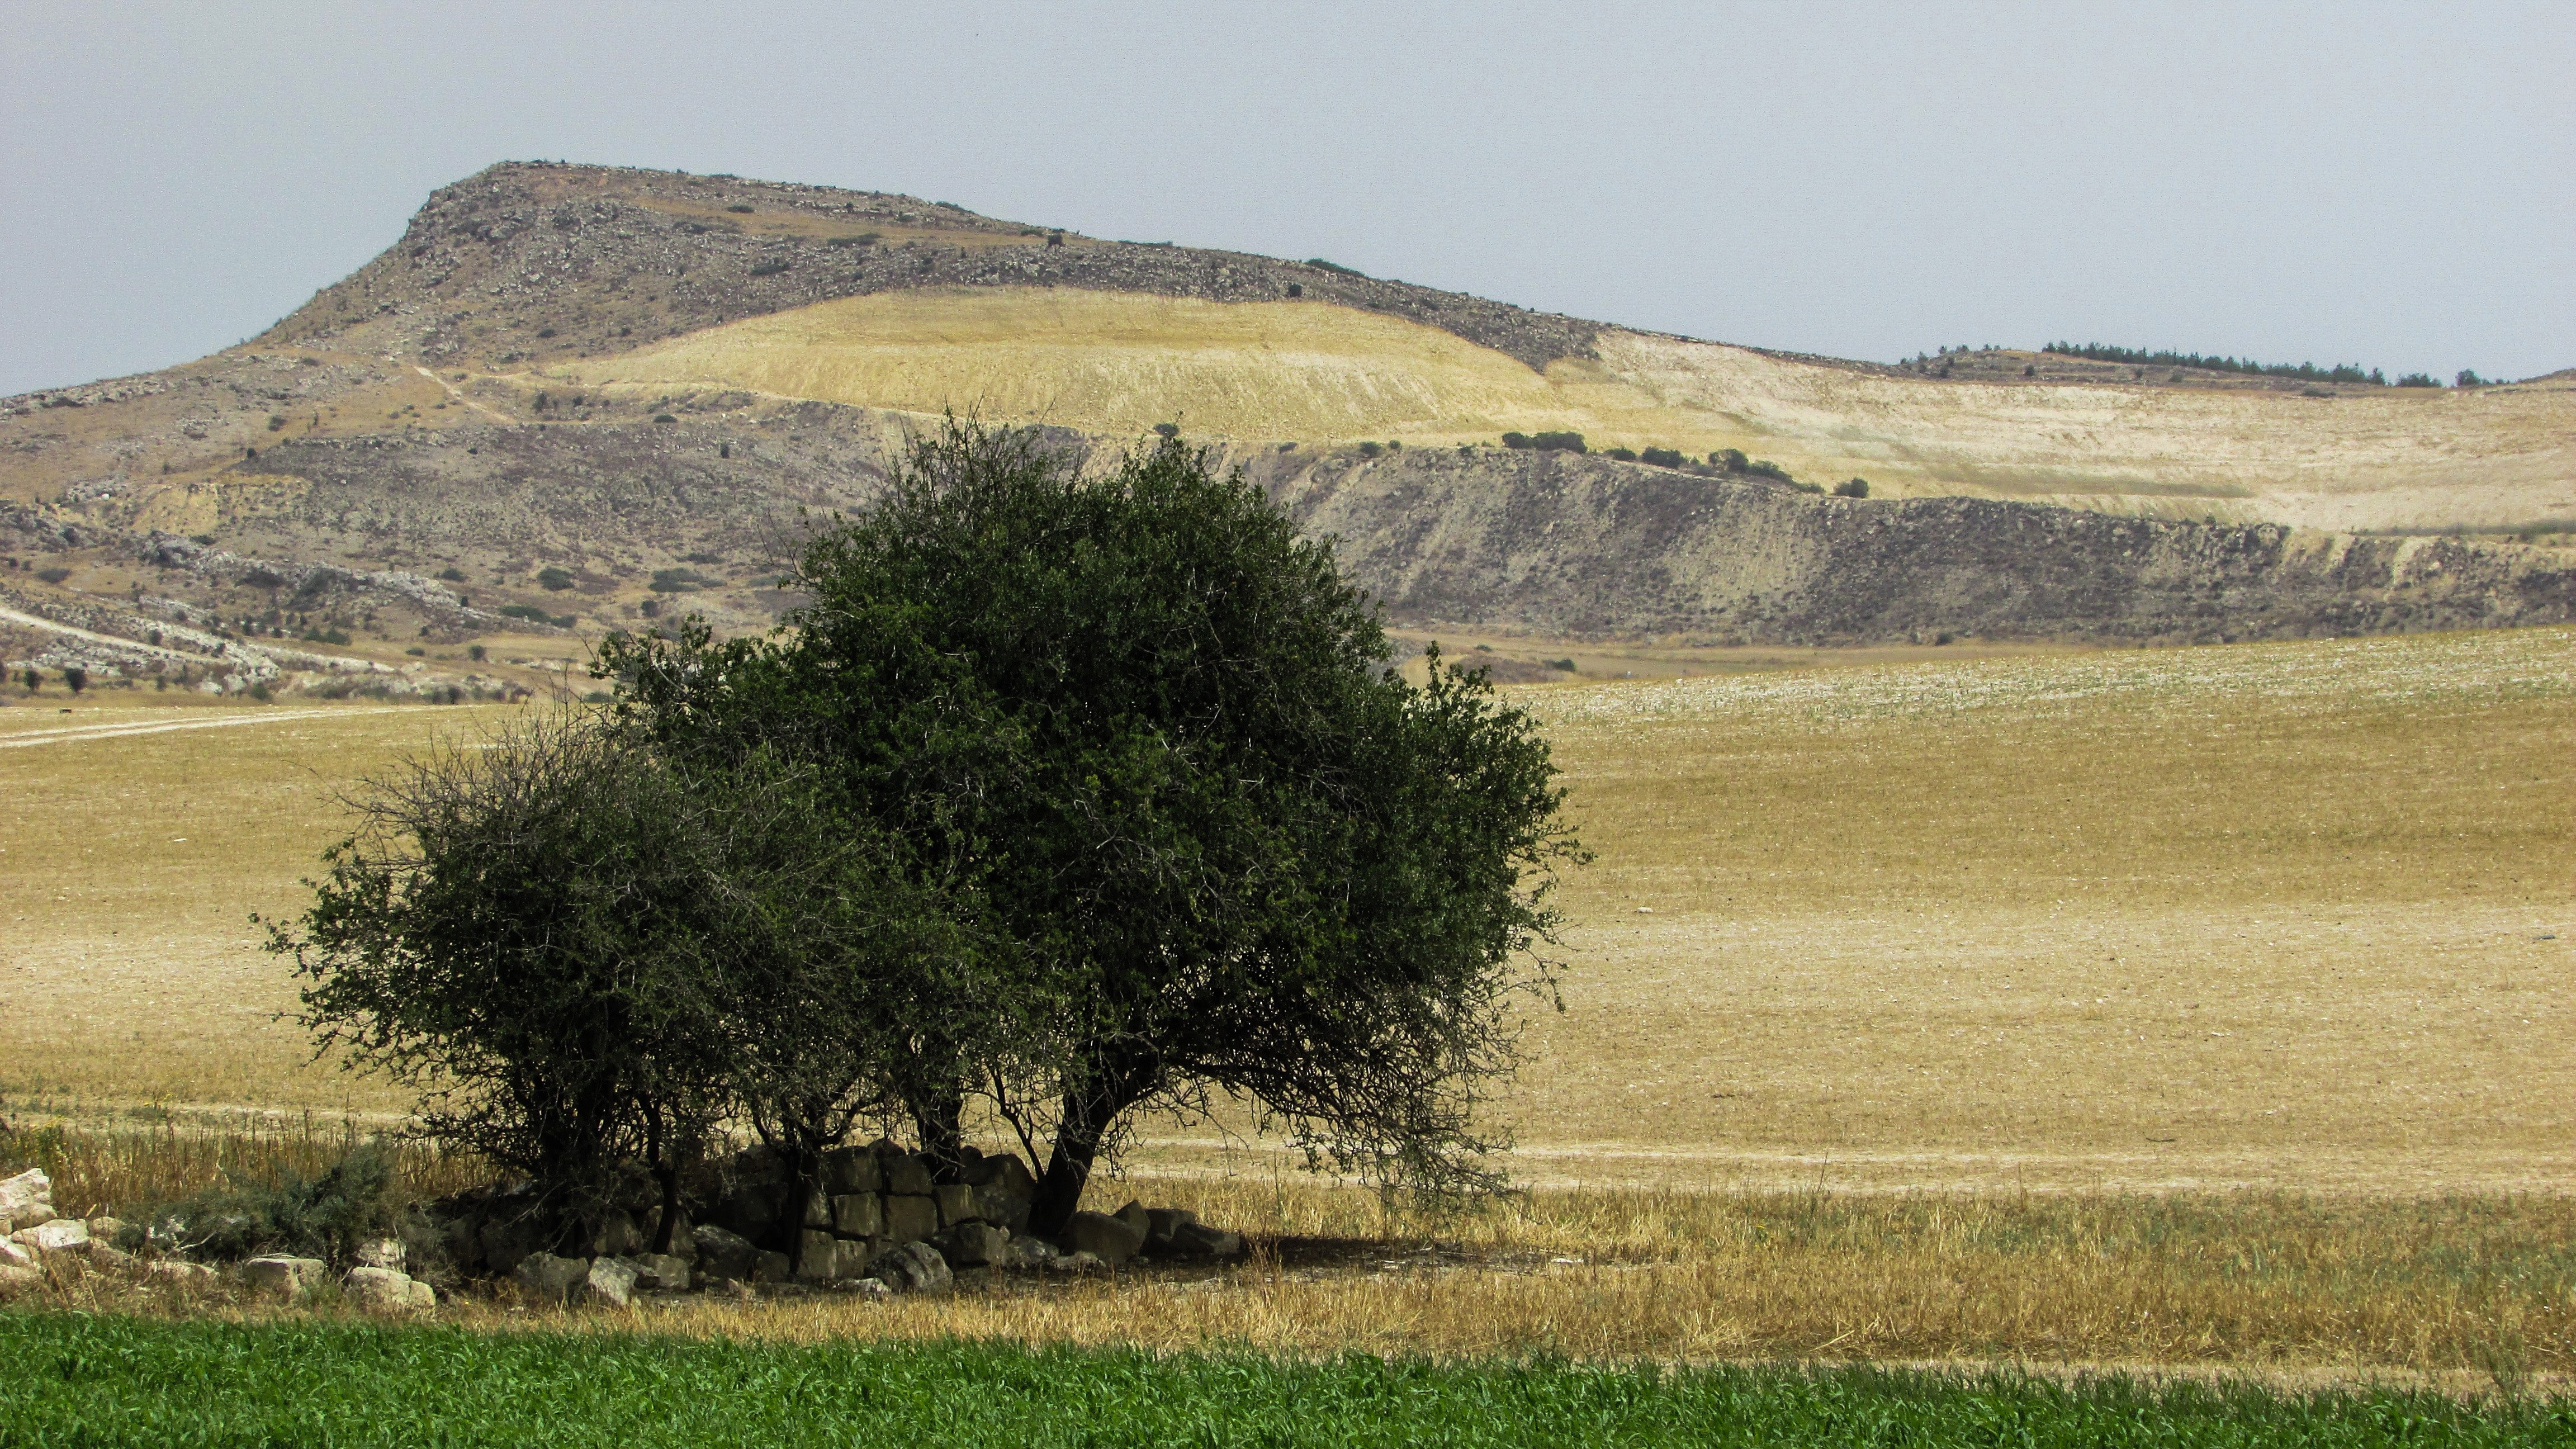
landscape, tree, grass, plant, field, farm, meadow, prairie, hill, valley, pasture, ranch, soil, agriculture, savanna, plain, trees, fields, grassland, badlands, plantation, plateau, ecosystem, cyprus, mound, steppe, rural area, grass family, land lot, kelia